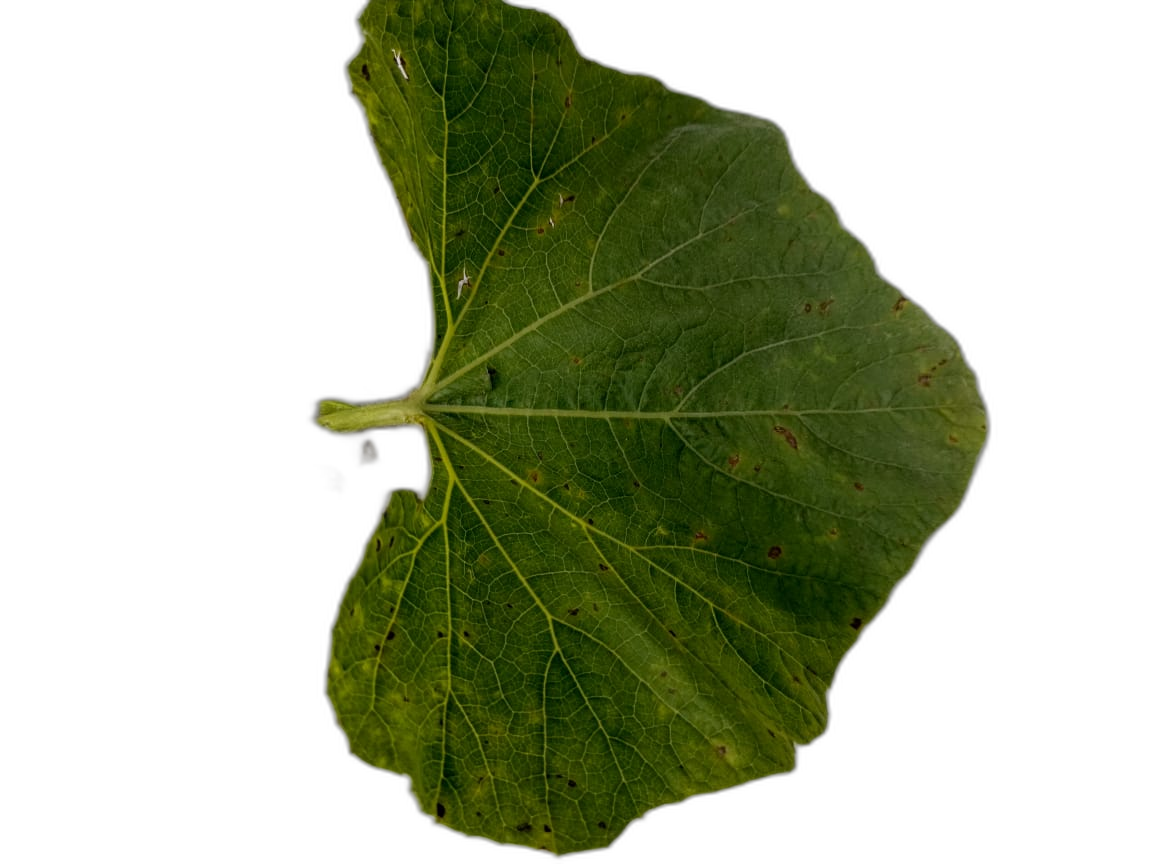
Crop: Bottle Gourd
Label: Alternaria_Leaf_Blight